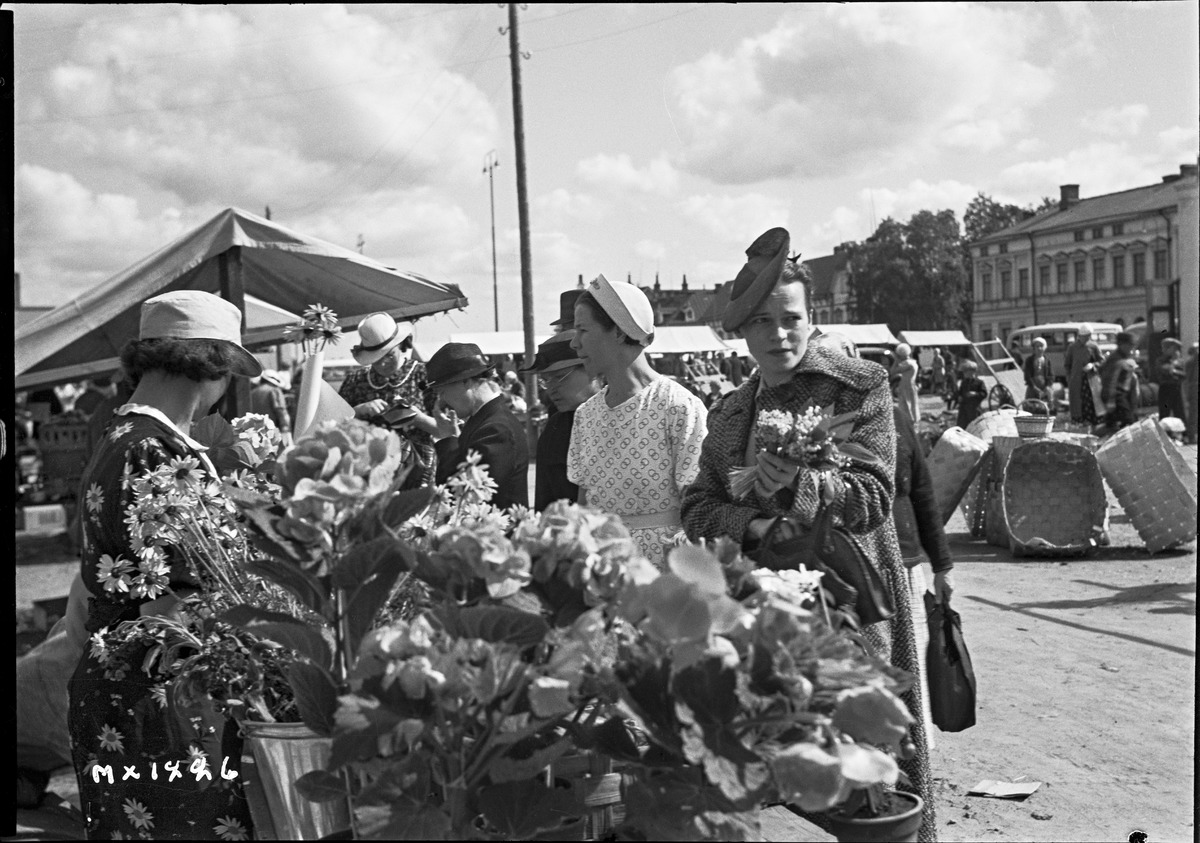
Kaupankäyntiä Oulun torilla juhannuksen aikaan
The Oulu market square in midsummer
sisällön kuvaus: Naiset ostavat kukkia Oulun kauppatorilla 23.6.1938. content description: Women are buying flowers at the Oulu market square on June 23, 1938.
Vuosi: 1938
Paikka: Suomi, Oulu, Suomi, Pohjois-Pohjanmaa, Oulu
Aiheet: Oulun kauppatori; Oulun tori; kauppa; kauppiaat; torikauppiaat; torit; kukat; Oulu market square; market squares; sellers; customers